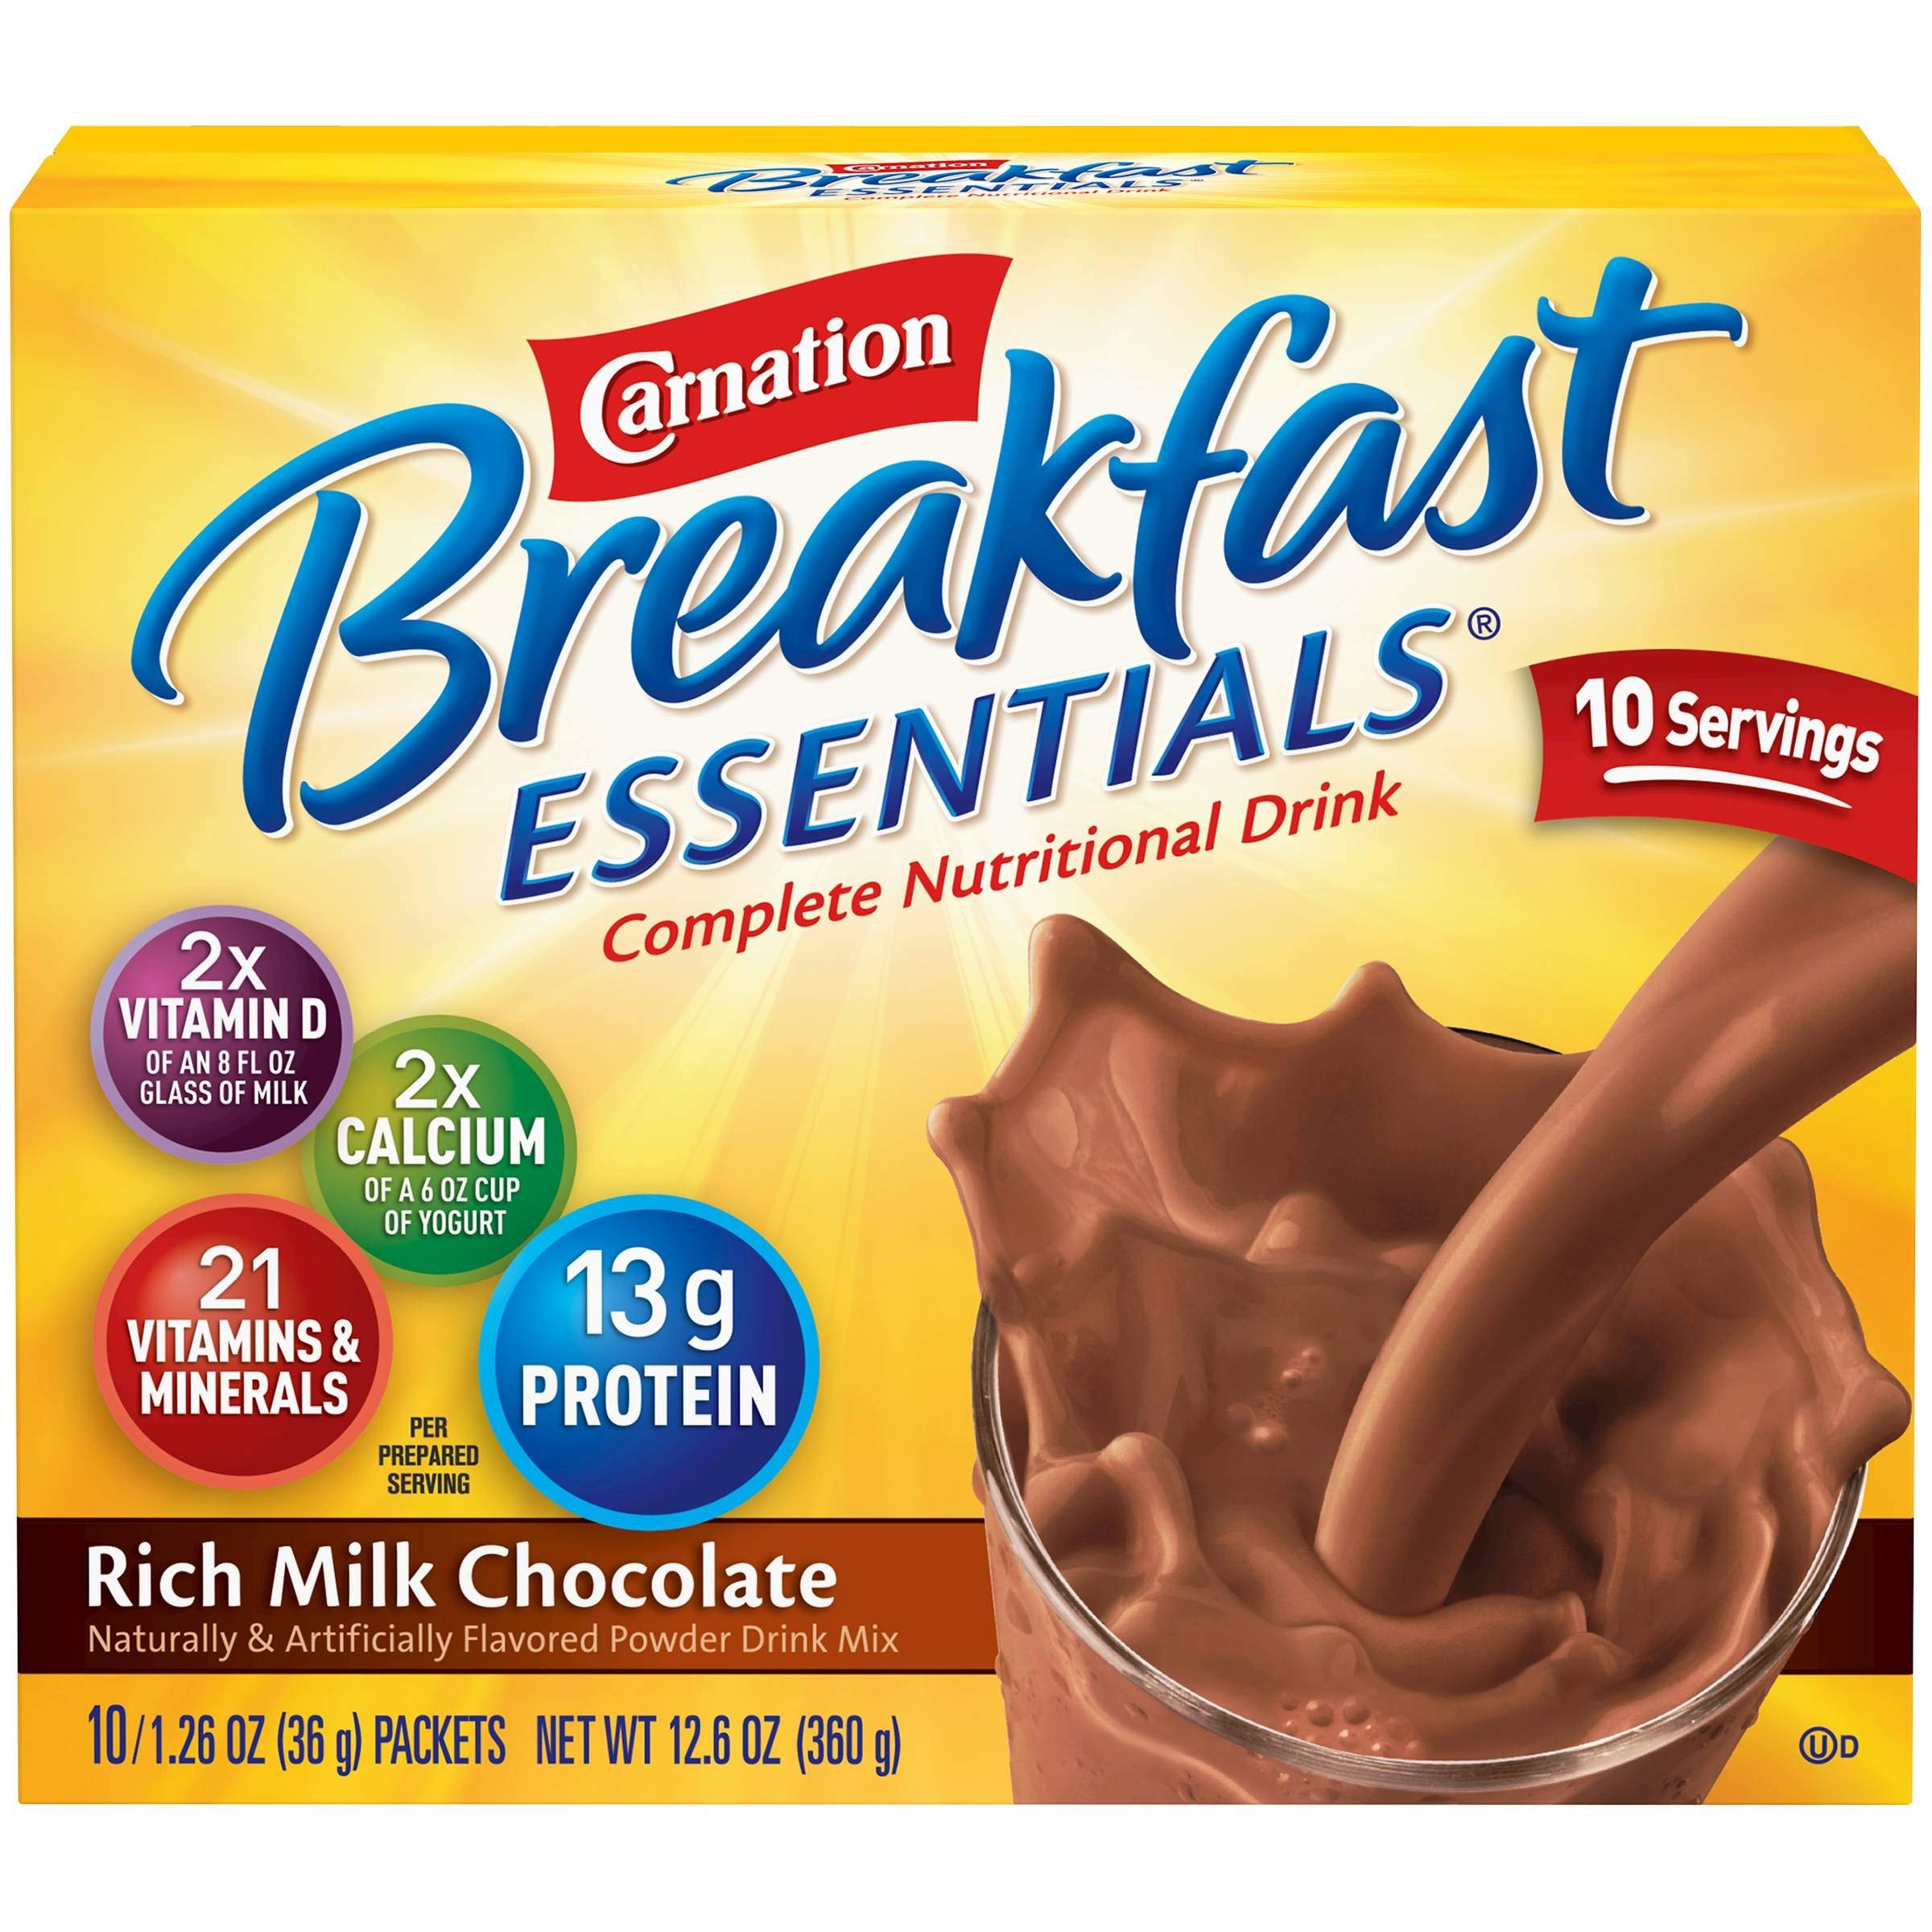
Item Name: Nestle Carnation Instant Breakfast Rich Milk Chocolate 10 pk Nutritional Energy Drink 12.6 oz (Pack of 6)
Bullet Point 1: Kosher dairy.
Bullet Point 2: New look, same great taste!
Bullet Point 3: Serious morning fuel.
Product Description: +compared to a 6 fl. oz. cup of yogurt..
Value: 75.6
Unit: Ounce

Price: 6.79